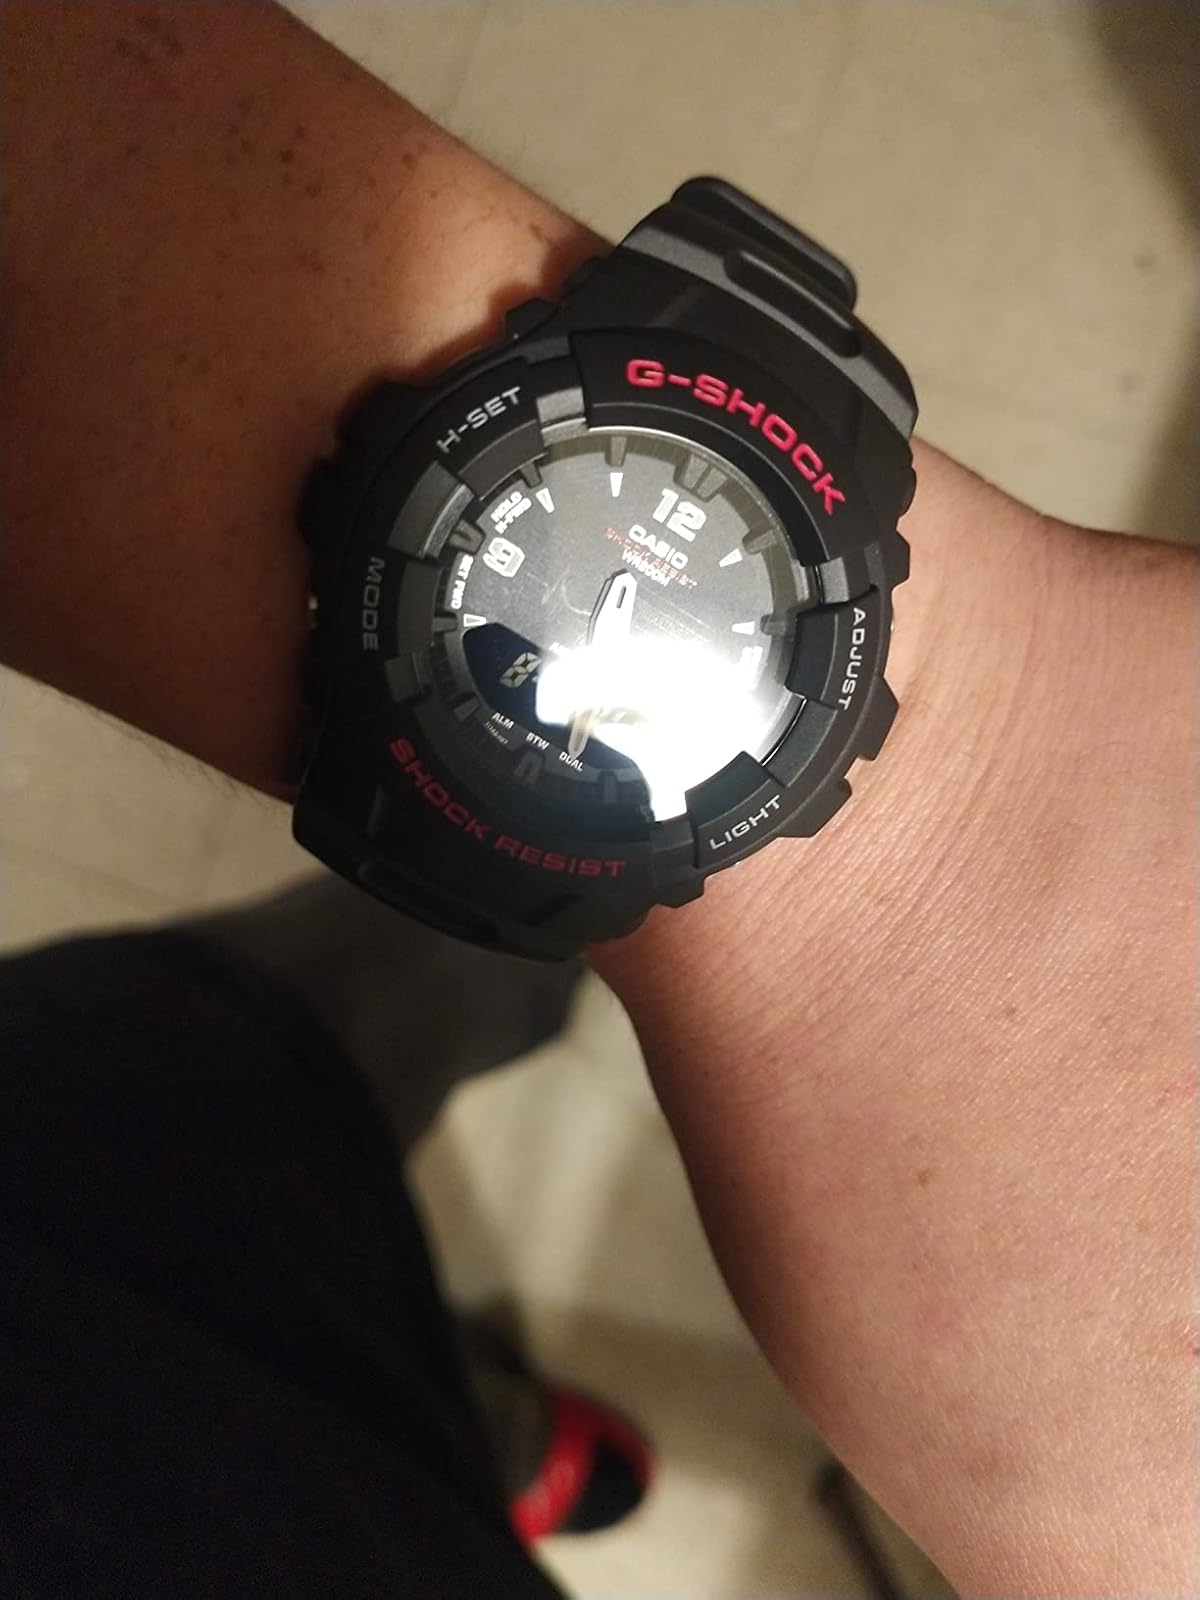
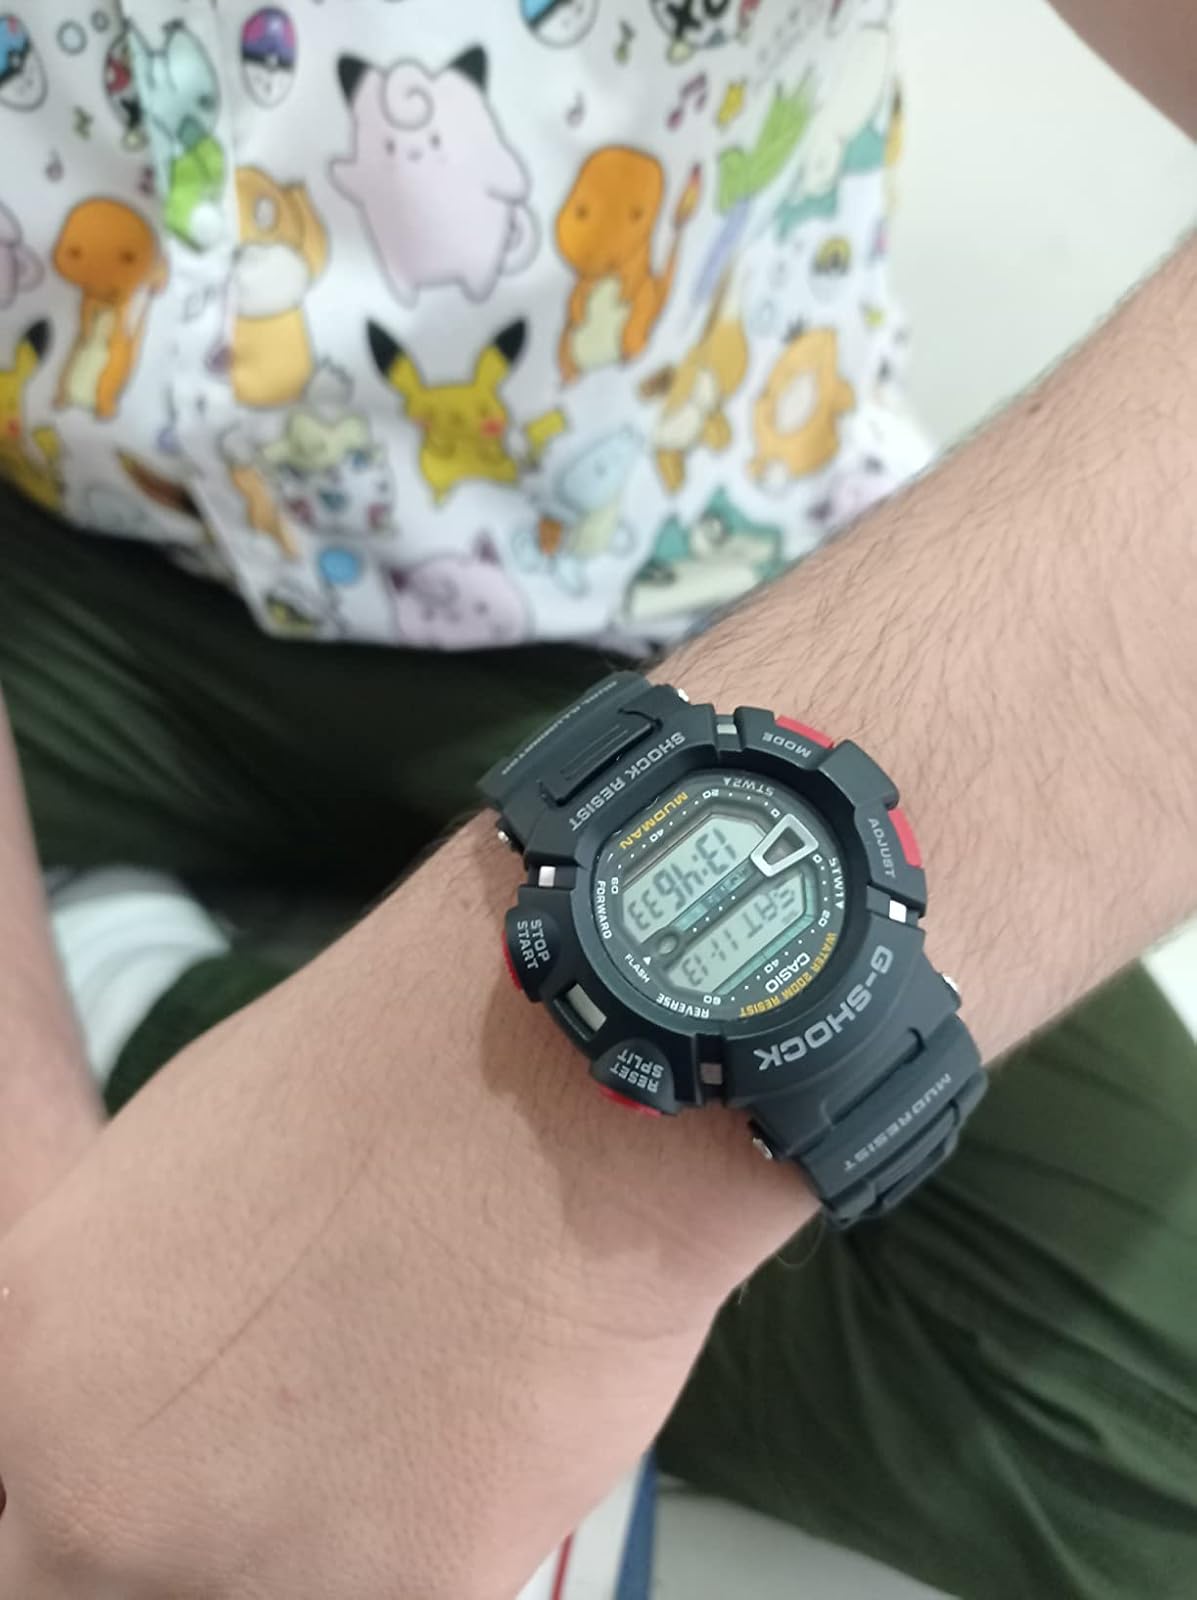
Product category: accessories_watch
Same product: no